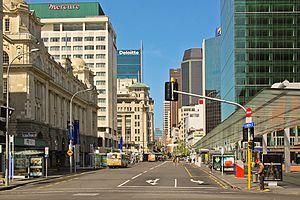
Queen Street est une des principales rues d'Auckland, qui traverse son centre-ville du nord au sud. Elle part du front de mer et s'étire jusqu'à Karangahape Road.